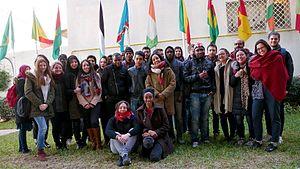
Cérémonie organisée pour acceuillir des étudiants de douze nationalités: Algérie, Allemagne, Equateur, Etats-Unis, France, Grèce, Italie, Maroc, Suisse, Tunisie, Turquie et Ukraine
L'université internationale de Tunis est un groupe privé de l'enseignement supérieur tunisien, basé à Tunis. Il doit sa vocation internationale à des partenariats à l'échelle mondiale et à la diversité de ses étudiants venant de plus de 42 pays.